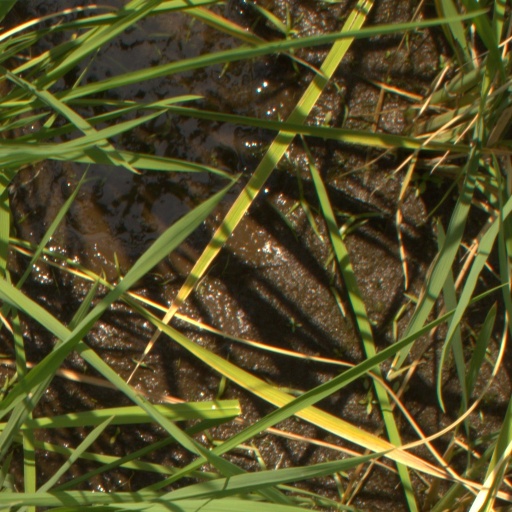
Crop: rice